Nynehead Court

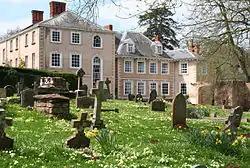

Nynehead Court is a Grade II* listed building at Nynehead in Somerset, England.